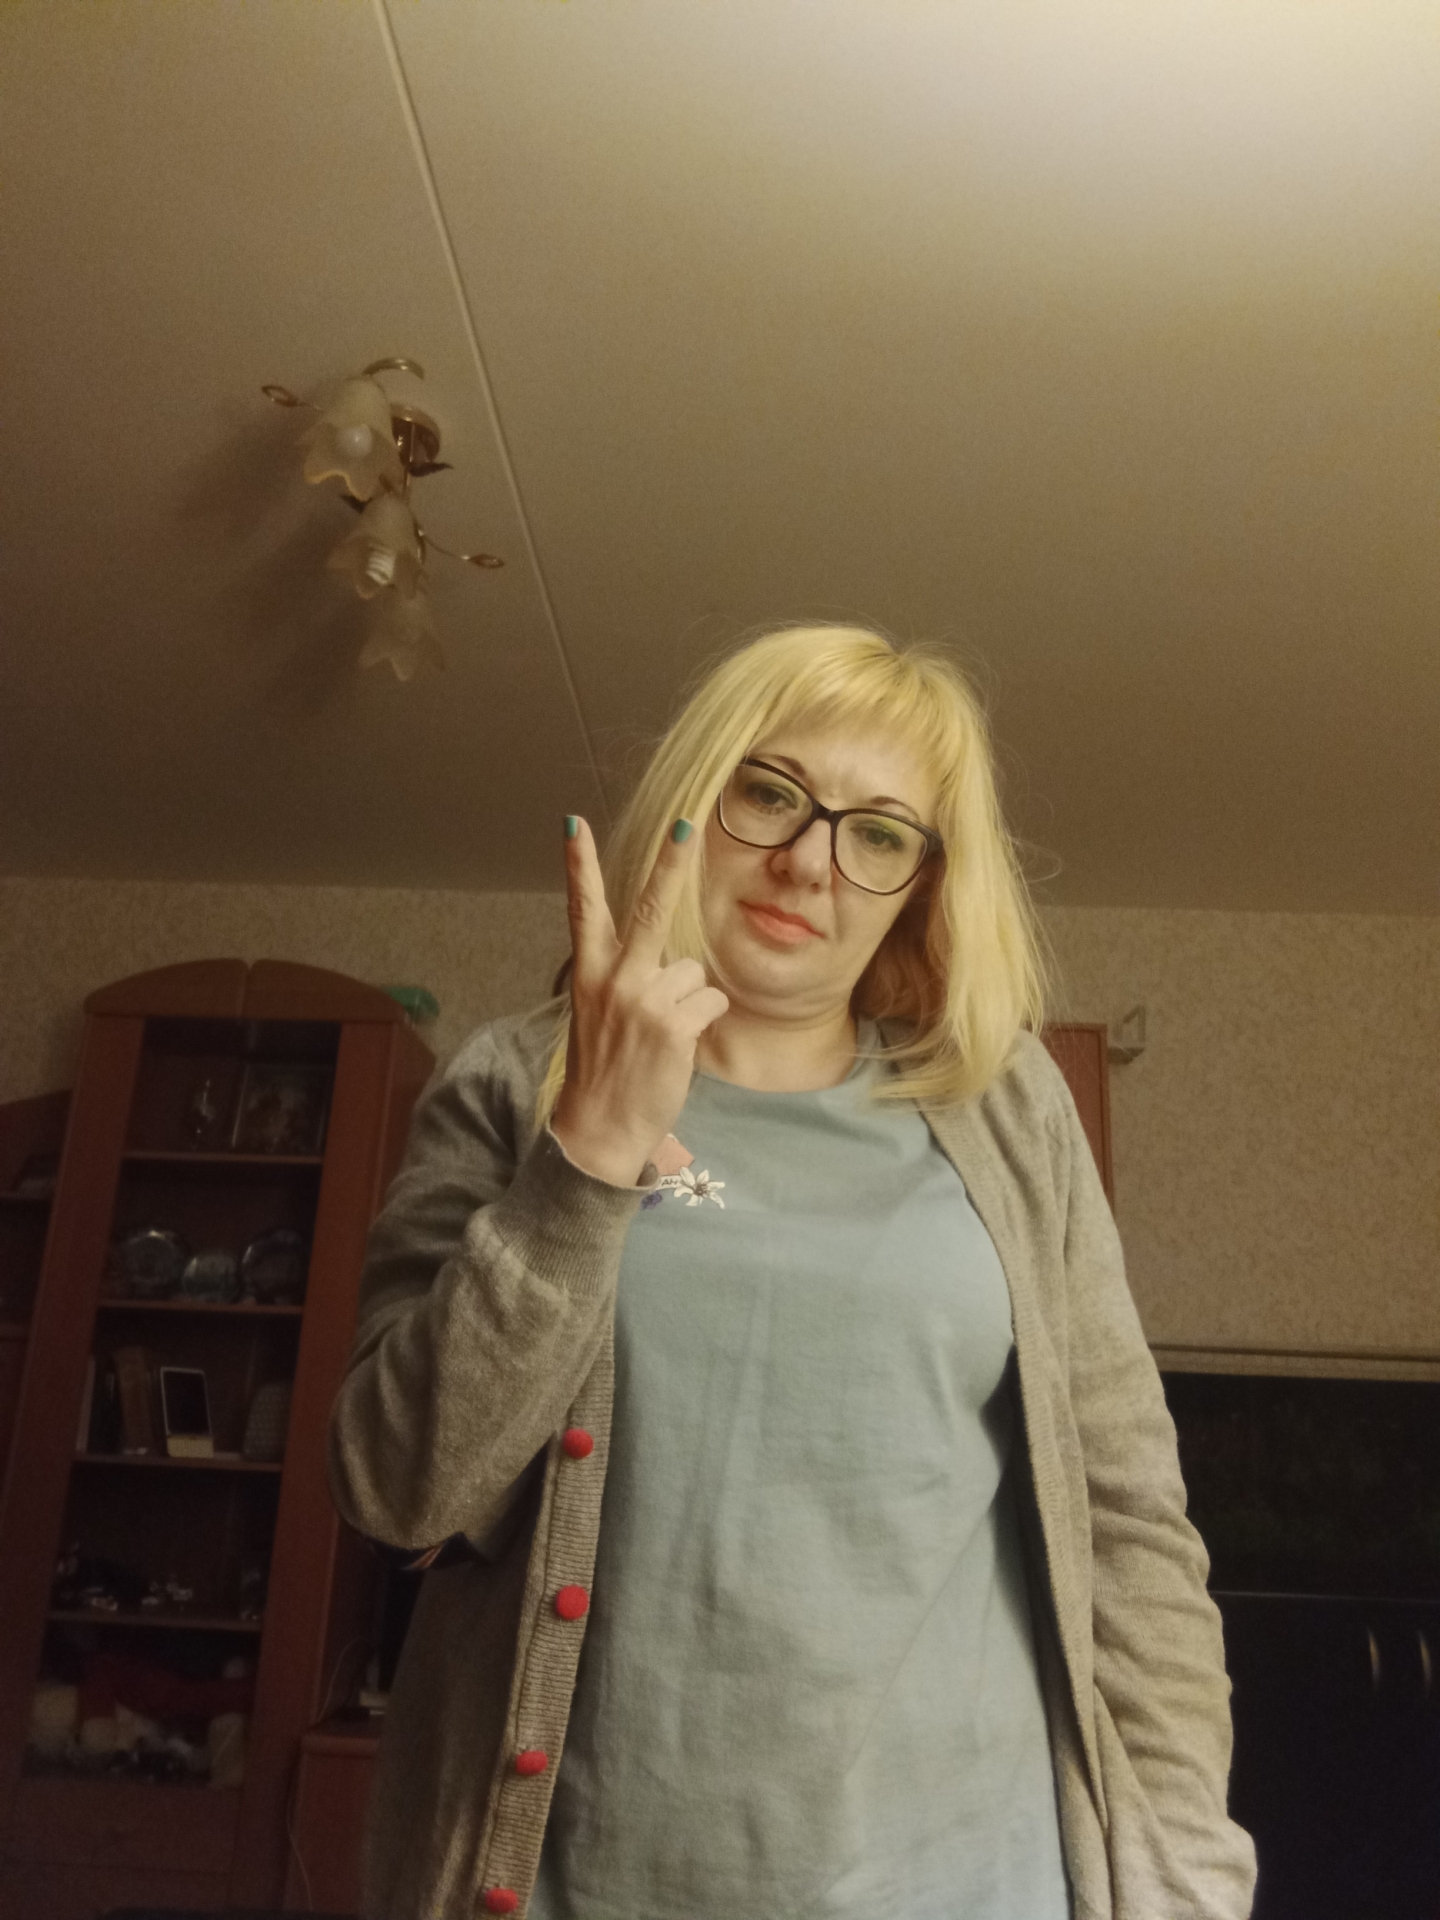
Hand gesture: peace_inverted